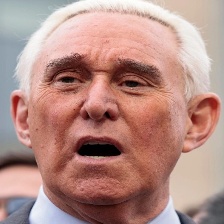
Species: LOONEY BIRDS
Scientific name: LUNATICUS AMERICONIS